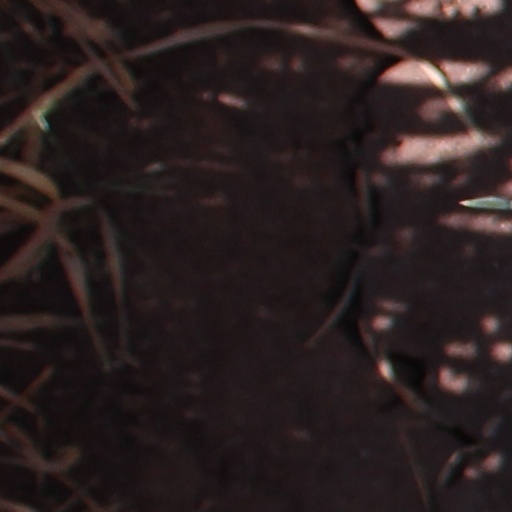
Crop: wheat